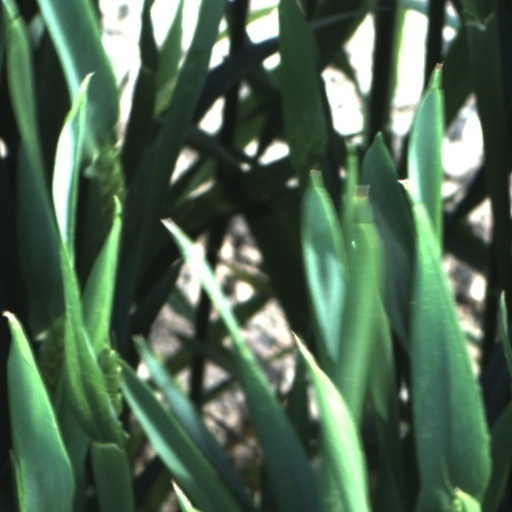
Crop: wheat